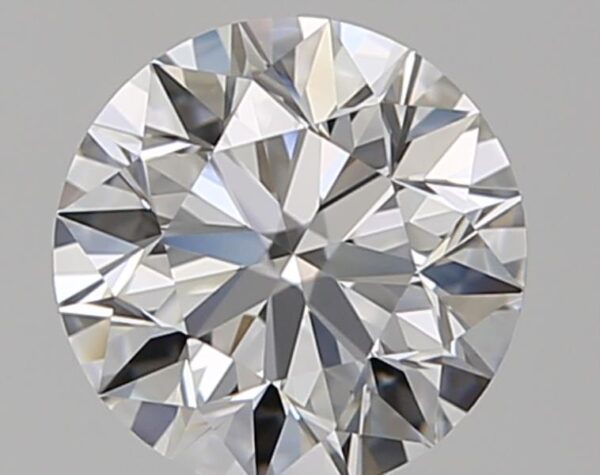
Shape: round
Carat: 1
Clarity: VVS2
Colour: E
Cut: EX
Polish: EX
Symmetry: EX
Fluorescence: F
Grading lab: GIA
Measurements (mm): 6.35 x 6.38 x 4